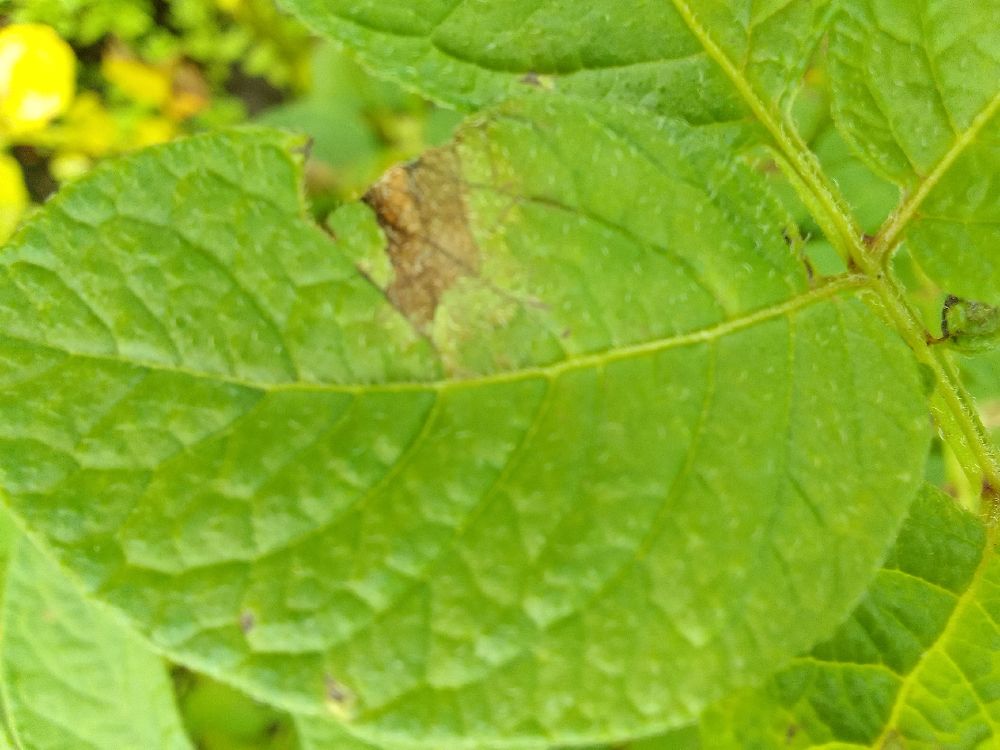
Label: Late blight